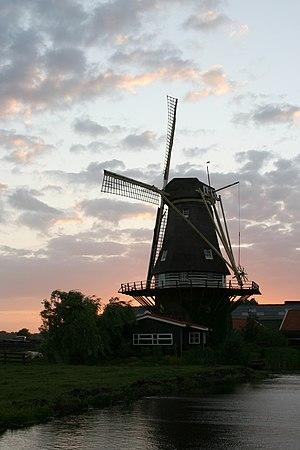
Cet article recense les moulins à vent de la province de Hollande-Méridionale, aux Pays-Bas.